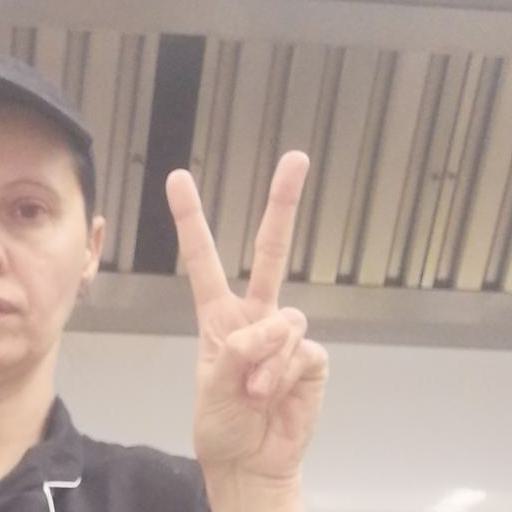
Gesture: peace